United States Army's Family and MWR Programs

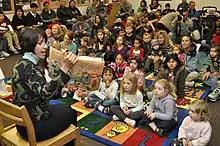
Joanne Sharp, wife of Gen. Walter Sharp, United States Forces Korea commanding general, visits the U.S. Army's Yongsan Garrison Library on 21 Nov. 2009 to read to military family members as part of a Thanksgiving Story Hour. U.S. Army photo

The FMWR movie program provides free-admission motion picture entertainment to isolated or deployed military personnel and civilians.